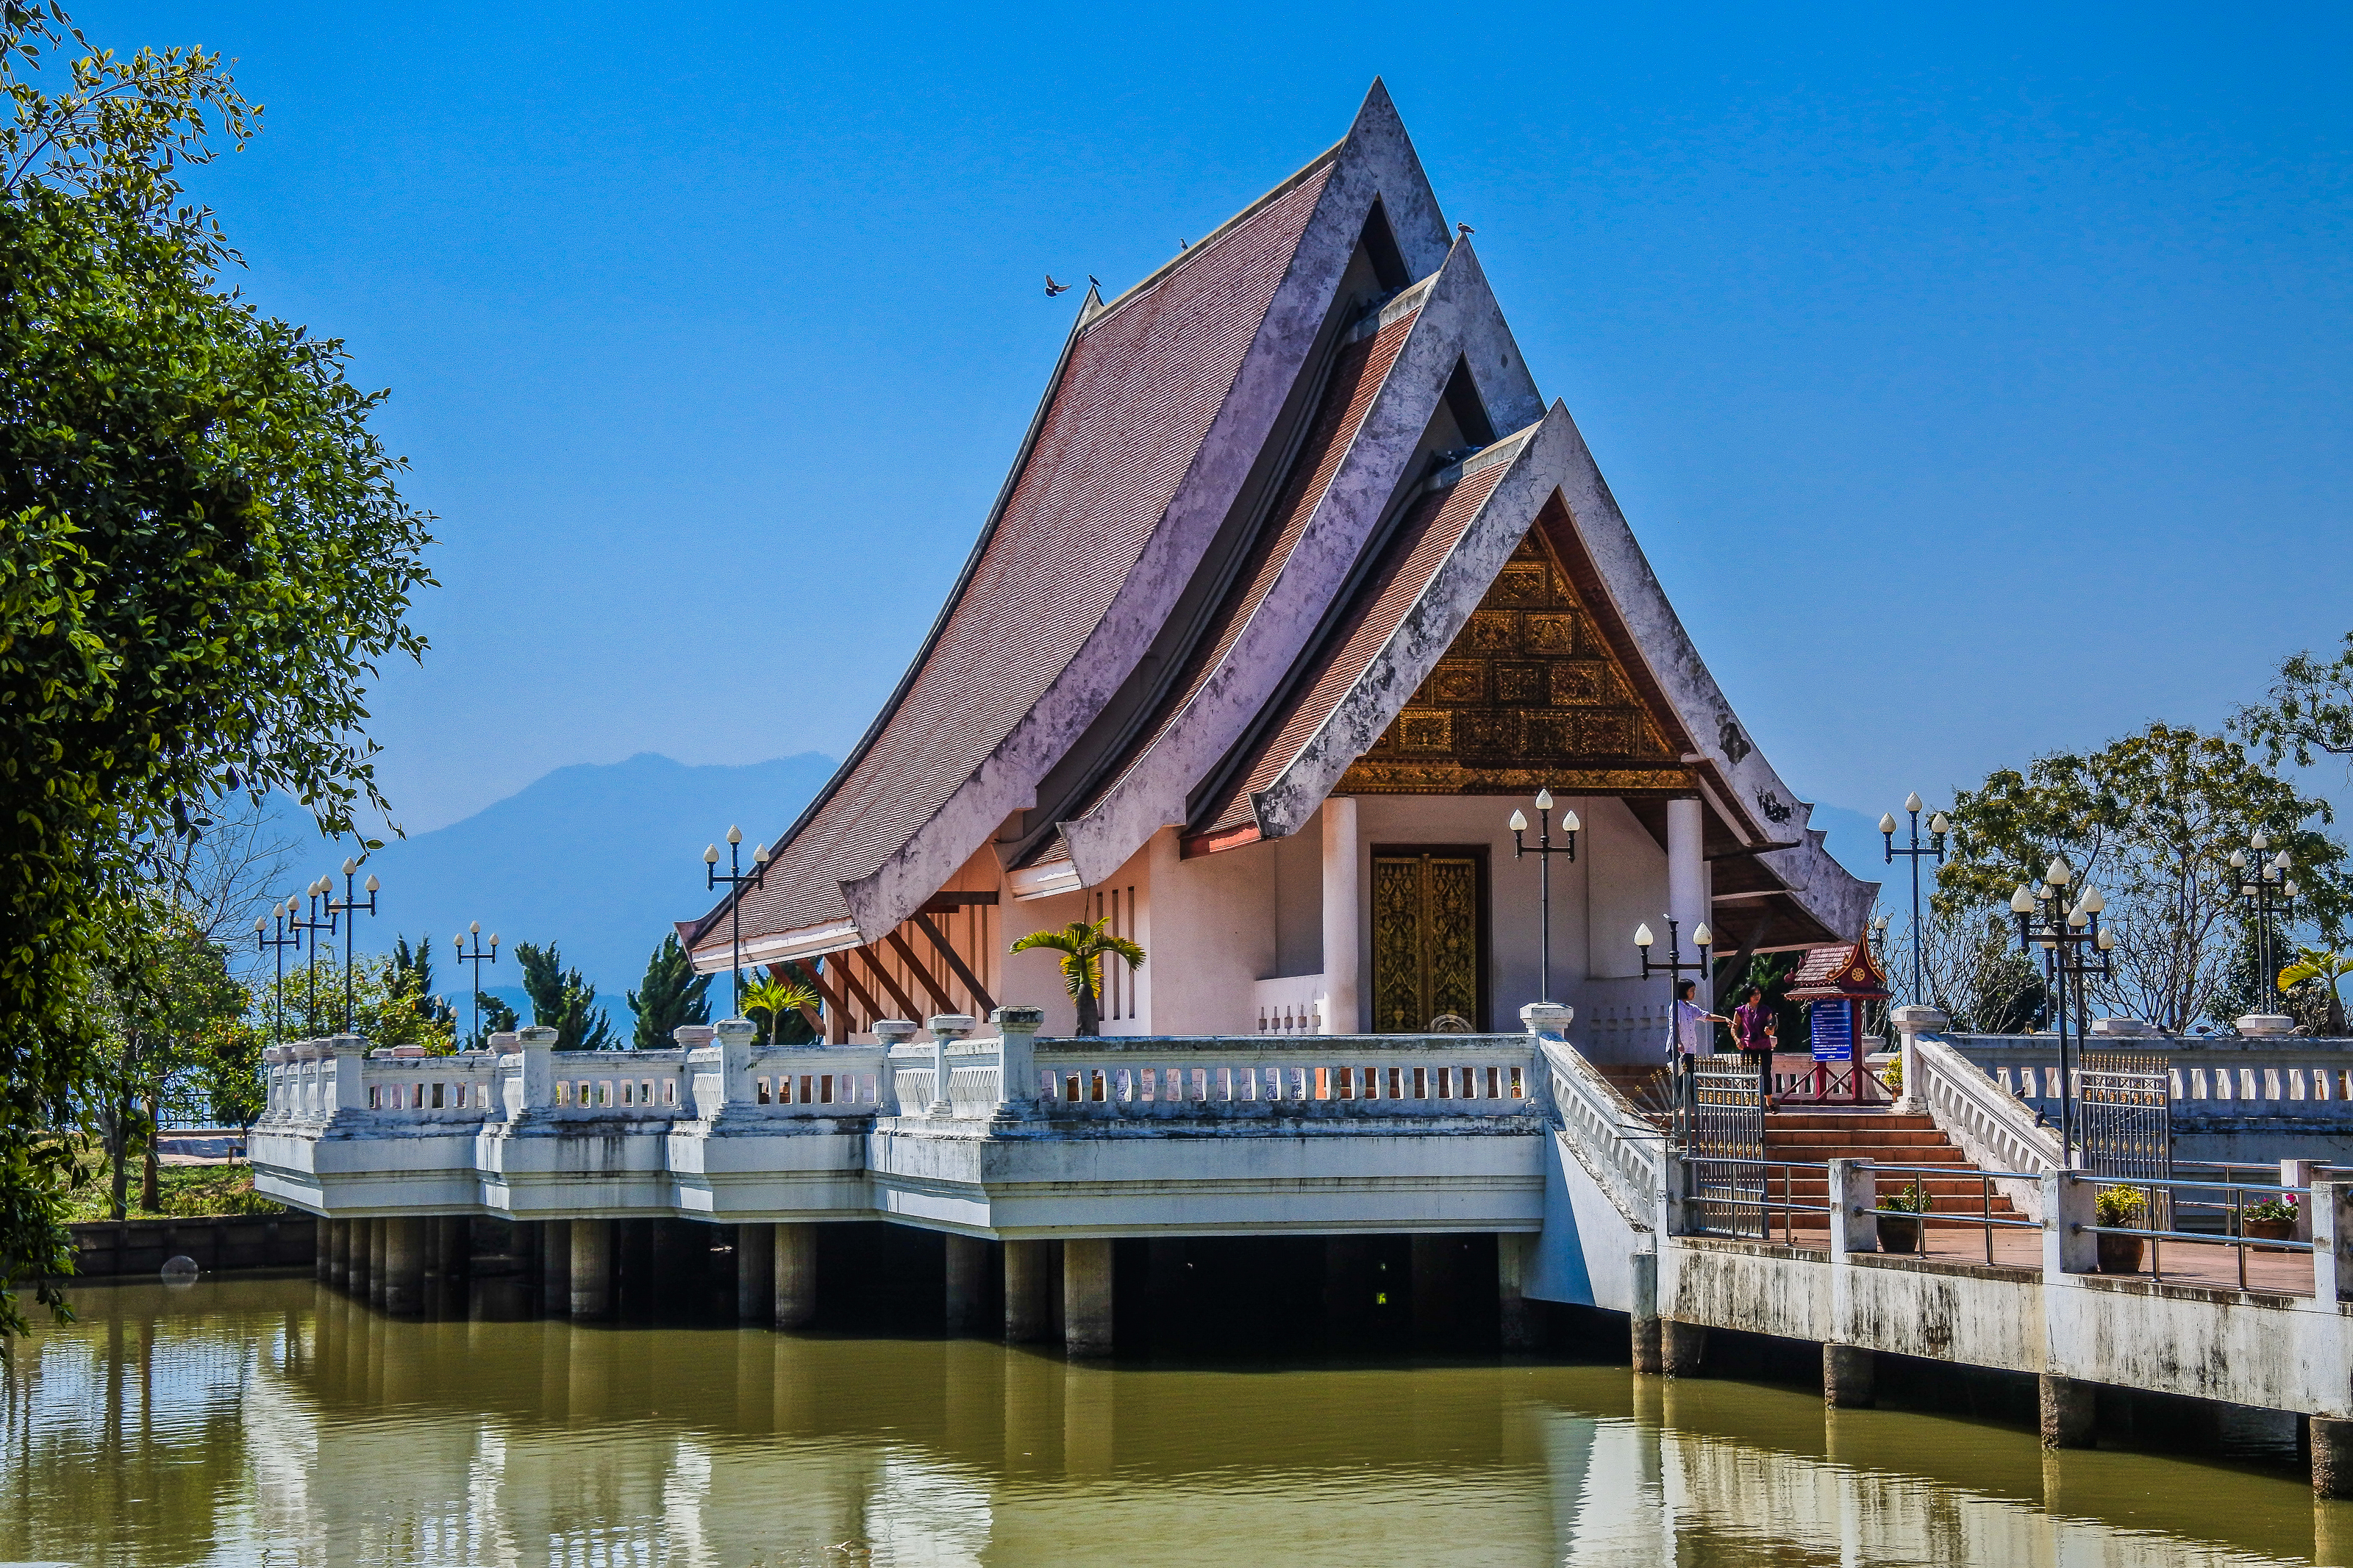
big, pilgrimage, building, pray, red, beautiful, white, buddha, thailand, golden, landmark, image, large, old, oriental, statue, thai, spirituality, ancient, traditional, light, background, siam, worship, religious, faith, tourism, interior, gold, tourist, phayao, exotic, architecture, art, famous, historic, holy, asia, asian, sculpture, wat, buddhism, religion, prayer, culture, buddhist, spiritual, temple, travel, god, waterway, water, sky, canal, chinese architecture, house, tree, river, place of worship, tourist attraction, leisure, historic site, vacation, reflection, roof, home, city, shrine, boathouse